Ancient Celtic women

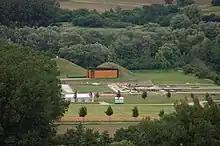
Princess Tomb of Reinheim

The social position of women differed by region and time period. The mainland Celtic "Princess" tombs of Bad Dürkheim, Reinheim, Waldalgesheim and Vix show that women could hold high social positions; but whether their position was a result of their marital status is unclear. Thus modern authors refer to them as both "ladies" and "princesses". The chariot found in the grave of an elite female person in Mitterkirchen im Machland is accompanied by valuable goods like those listed above. Plutarch names the women of Cisalpine Gaul as important judges of disputes with Hannibal. Caesar stresses the "power of life and death" held by husbands over their wife and children. Strabo mentions a Celtic tribe, in which the "Men and women dance together, holding each other's hands", which was unusual among Mediterranean peoples. He states that the position of the sexes relative to each other is "opposite... to how it is with us." Ammianus Marcellinus, in his description of the manners and customs of the Gauls, describes the (heroic fury) of the Gallic women, as "large as men, with flashing eyes and teeth bared."